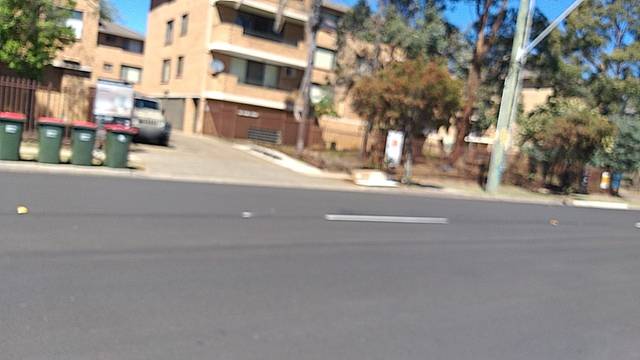
Region: Australia
Coordinates: -33.922, 150.918